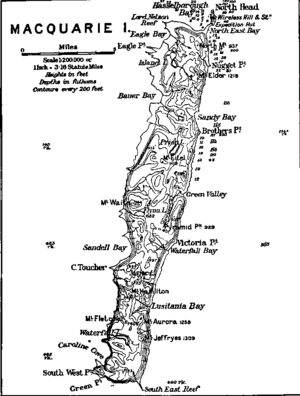
L’île Macquarie se situe au sud-ouest de l'Océan Pacifique, environ à mi-chemin entre la Nouvelle-Zélande et l'Antarctique. Île australienne, elle est administrativement rattachée à la Tasmanie depuis 1890 et est devenue réserve d’État en 1978. Elle dépend depuis 1973 du Conseil de la vallée Huon et figure depuis 1997 sur la liste du patrimoine mondial.